Indonesian Air Force

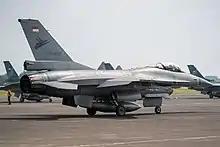
TS-1609, Indonesia Air Force F-16AM (Falcon STAR eMLU)

In October 2019 the Chief of Staff of the Indonesian Air Force Yuyu Sutisna said the Indonesian Air Force will purchase at least 2 Squadrons (32 aircraft) of F-16V Block 70/72 for the last phase of the 'Minimum Essential Force' program (MEF Fase 3 2020–2024) to replace the older BAE Systems Hawk. Since 2017 the Indonesian Air Force with Lockheed Martin and Indonesian Aerospace is also upgrading their existing F-16A/B with the Falcon STAR eMLU upgrade program that include new avionics, new armament capability that could carry AMRAAM, and JDAM, new aircraft airframe that will last longer, Sniper ATP, LITENING, and Bird Slicer IFF. The upgrade is being carried out by Indonesian companies supervised by Lockheed Martin in Skadron Teknik 042.